HMAS Brisbane (D 41)

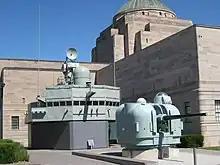
"Brisbane"s bridge and gun turret outside the Australian War Memorial

"Brisbane" paid off on 19 October 2001. Among the initial ideas for the ship's disposal was a proposal to donate the destroyer to the Australian National Maritime Museum as a replacement for the "Daring"-class destroyer . "Brisbane" was eventually marked for scuttling as a dive wreck off the coast of Queensland. Her bridge and one of her guns were removed and preserved at the Australian War Memorial in Canberra, which were incorporated into the post-1945 galleries, which opened in 2007. The ship's air search radar was donated to the Royal Thai Navy in 2002 to help the Thais maintain their naval capabilities.